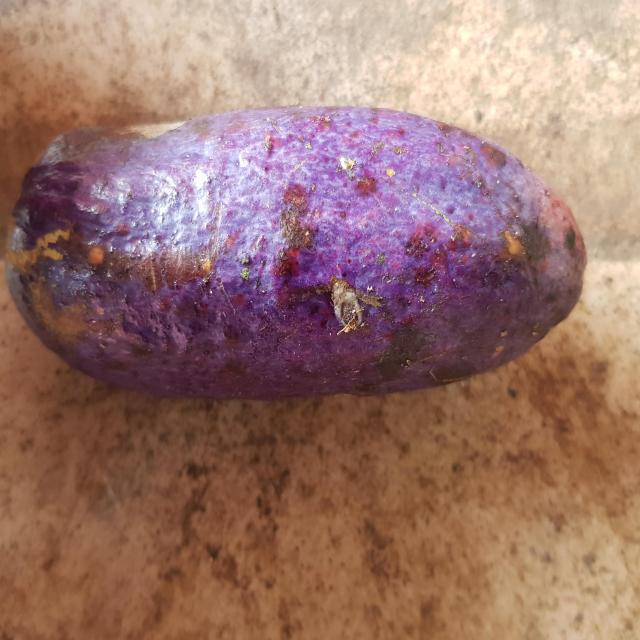
Plum grade: spotted